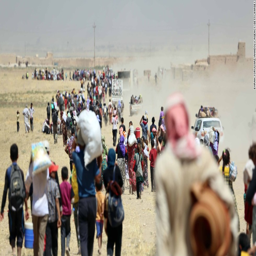
thousands of ethnicity are escorted to safety by forces and organisation .